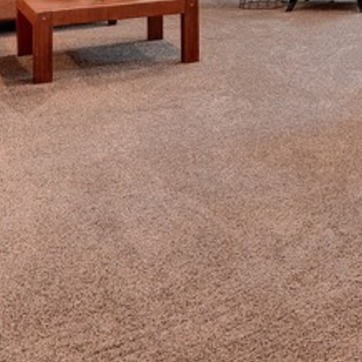
Material: carpet